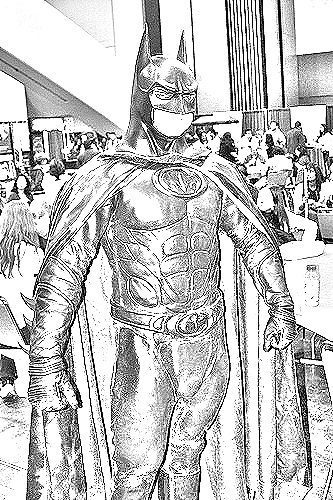
Portrait style: Sketch Portrait